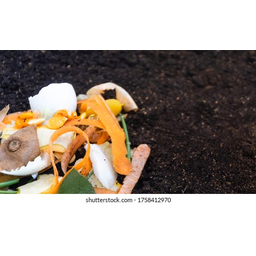
Label: generalcompost